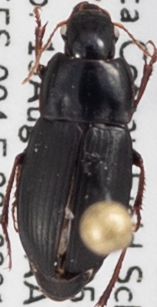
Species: Harpalus opacipennis
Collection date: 2019-08-13
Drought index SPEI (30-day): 1.28
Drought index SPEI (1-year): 1.45
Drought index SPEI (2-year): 0.9